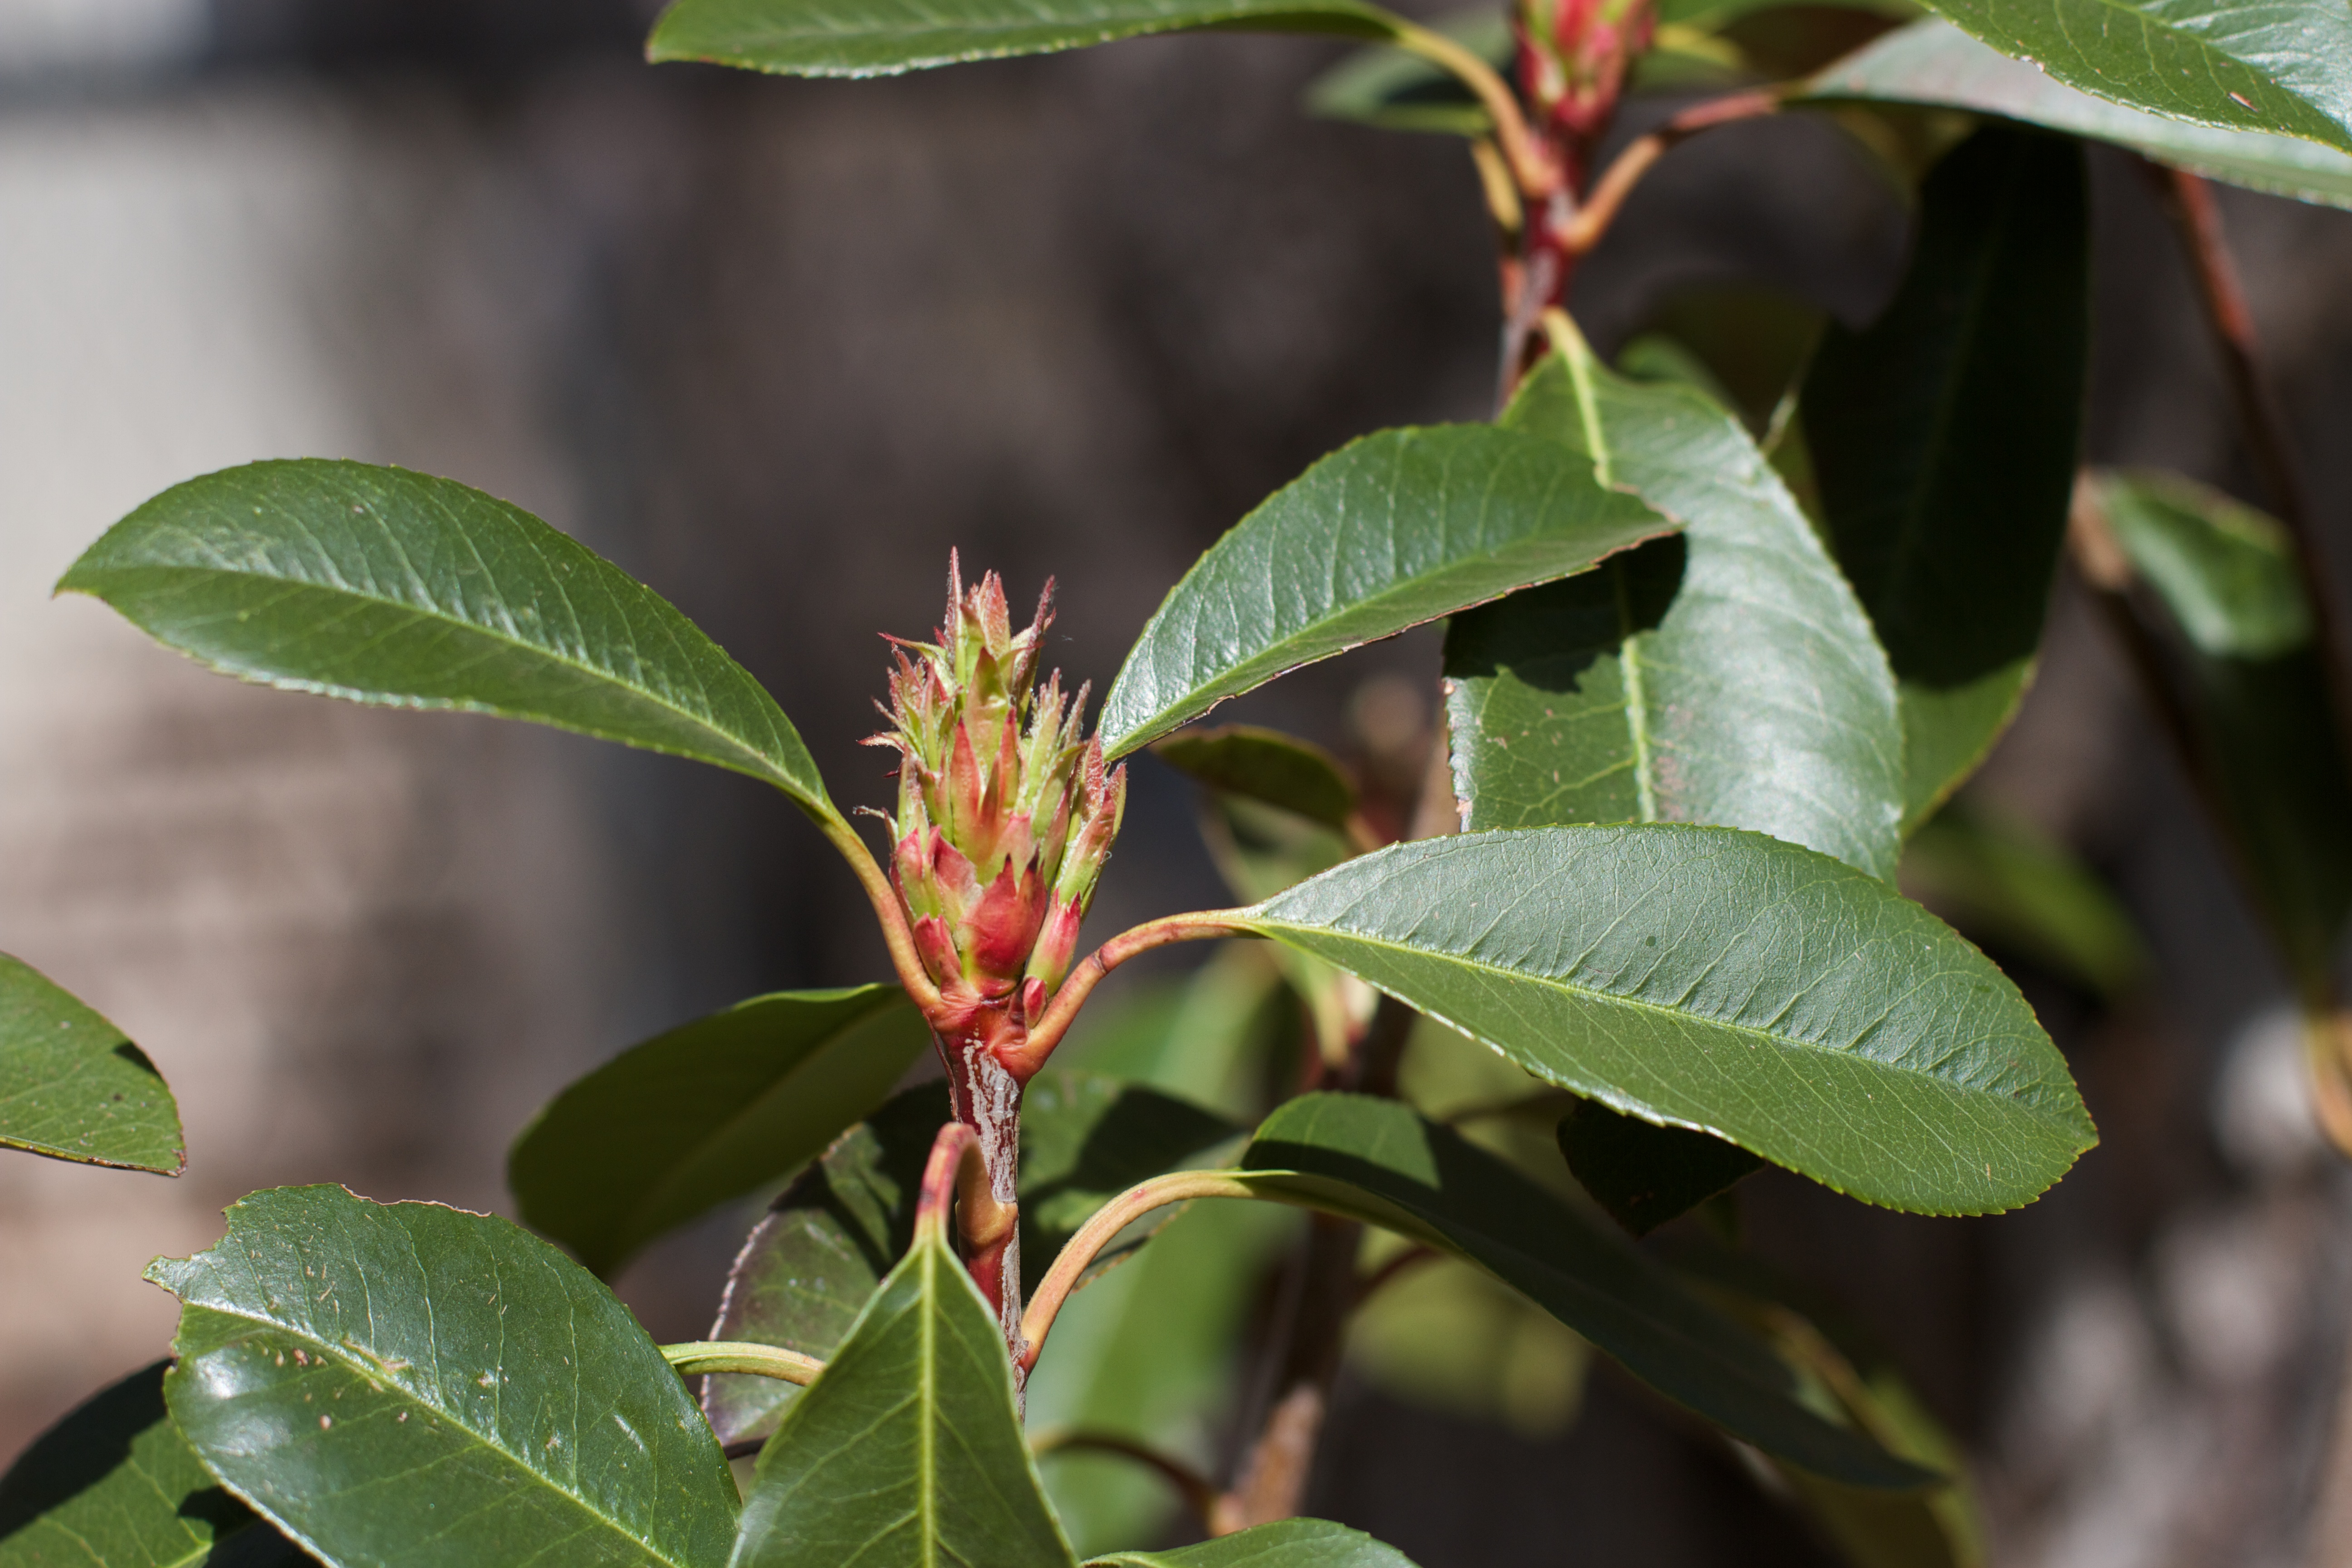
tree, plant, leaf, flower, produce, evergreen, botany, flora, shrub, flowering plant, woody plant, land plant